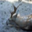
Label: deer